Foreign support of Finland in the Winter War

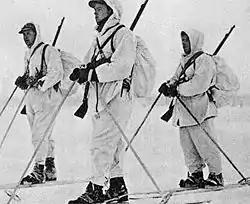
Norwegian volunteers in Northern Finland, 1940

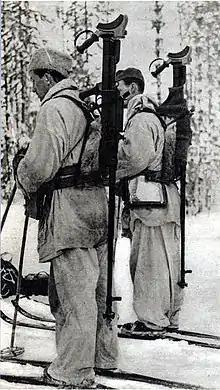
Swedish volunteers during the Winter War, carrying Boys anti-tank rifles on their backs.

The Hungarian government officially did not support Finland, but secretly started to search for ways to help. In addition, non-governmental organisations began to organize support for Finland. Hungary helped Finland by giving monetary donations, armaments and military volunteers. Nobel Prize winner Albert Szent-Györgyi offered all of his prize money to Finland.